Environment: real
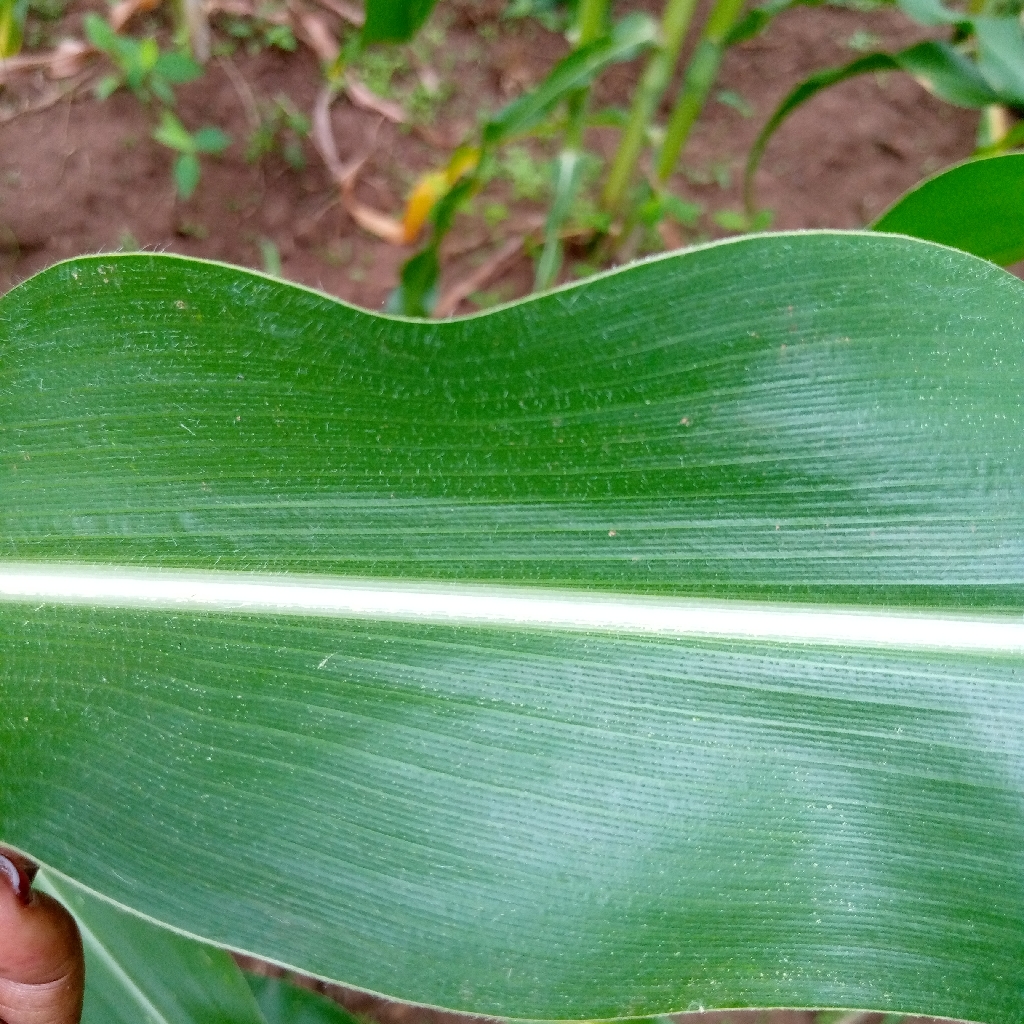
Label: healthy